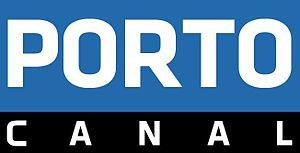
Le Futebol Clube do Porto, abrégé plus couramment en FC Porto ou FCP est un club de football portugais faisant partie du club omnisports du même nom, basé dans la ville de Porto.